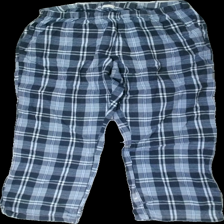
View: front
Type: Pajamas
Category: Men
Brand: Lindex
Colors: Blue, White
Material: 100% cotton
Pattern: Checkered print
Cut: Regular
Size: XL
Season: All
Stains: Major
Damage: fläckar
Damage location: bottom left
Damage 2: fläckar
Damage 2 location: bottom left
Damage 3: fläckar
Damage 3 location: bottom right
Price range: <50
Recommended usage: Export
Description: rutiga pyjamas byxor, noppriga med fläckar längst ner